Andha Oru Nimidam

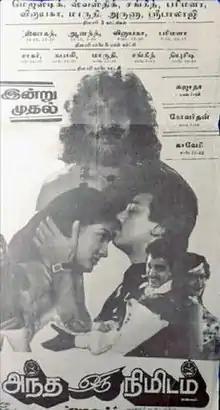
Theatrical release poster

Andha Oru Nimidam is a 1985 Tamil-language thriller film directed and written by Major Sundarrajan. The film stars Kamal Haasan and Urvashi while Sundarrajan, Jayamalini, Thengai Srinivasan and Pandari Bai play supporting roles. It was released on 31 May 1985.